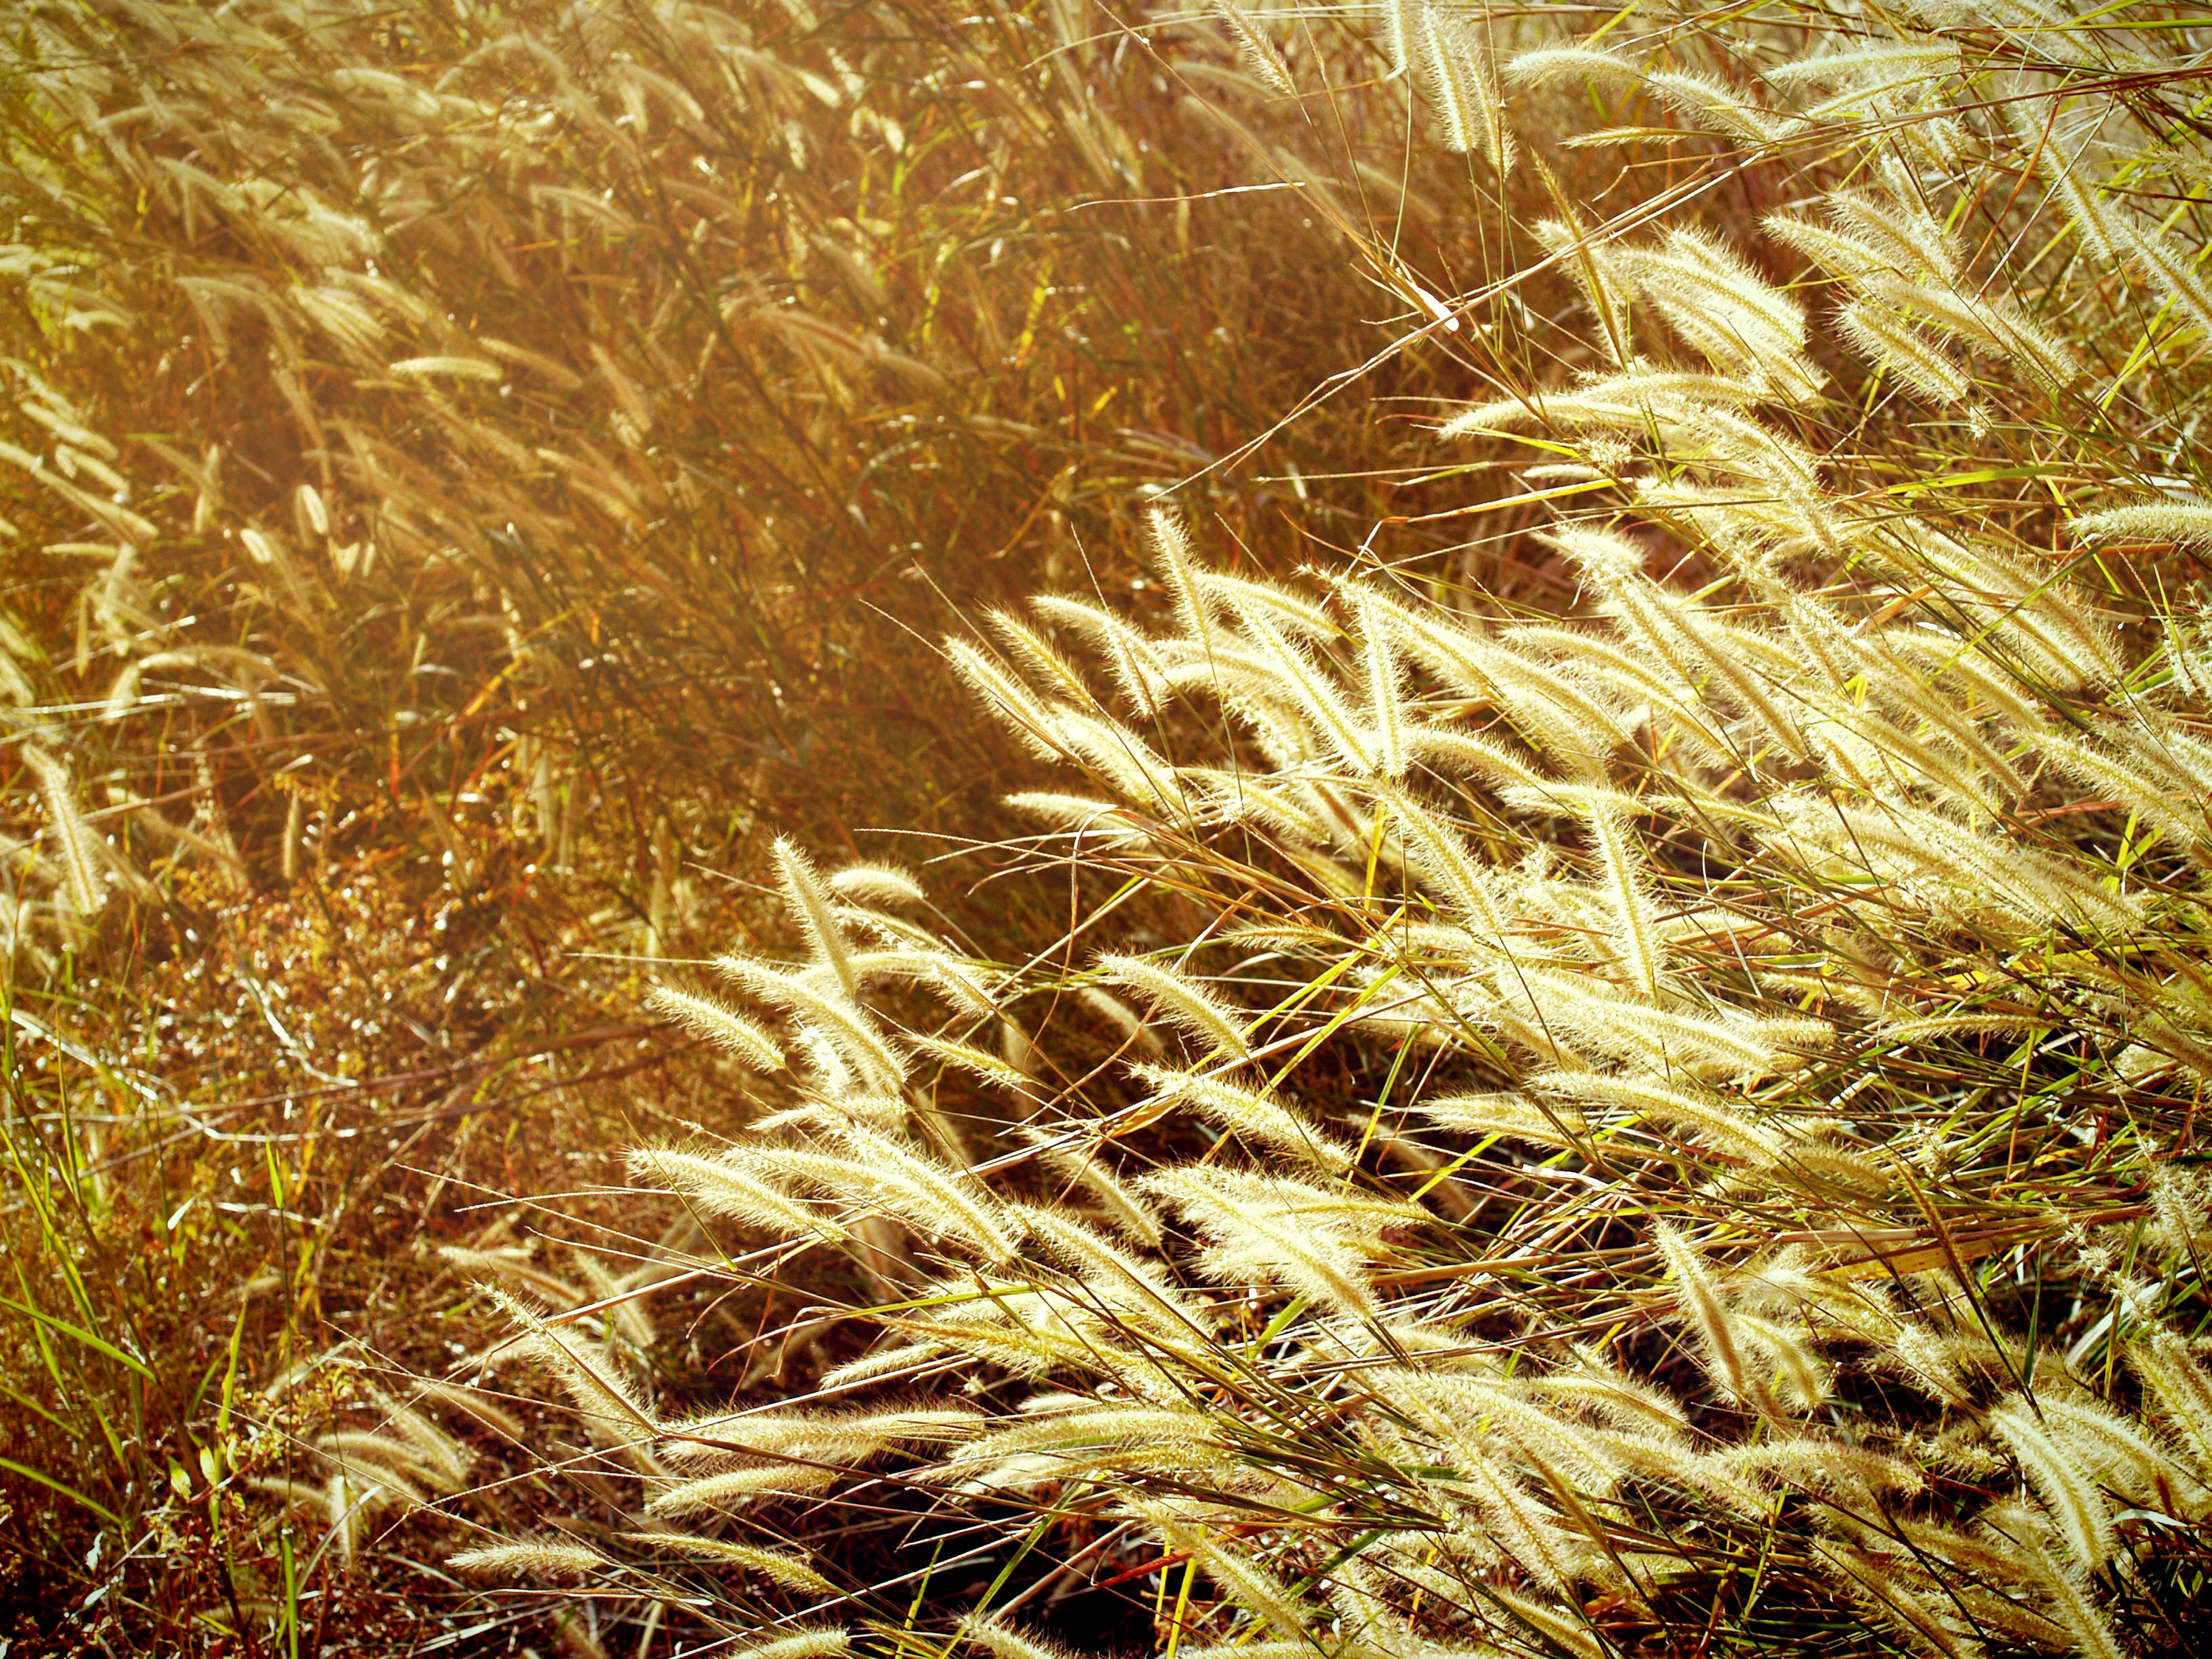
landscape, grass, branch, blur, plant, field, meadow, wheat, countryside, sunlight, fall, flower, view, country, wild, foliage, food, crop, tranquil, peaceful, autumn, calm, serene, soil, point, yellow, agriculture, garden, flora, season, plants, shallow, pov, concept, change, low, english, images, depth, filter, meditative, flowering plant, natue, grass family, land plant, phragmites